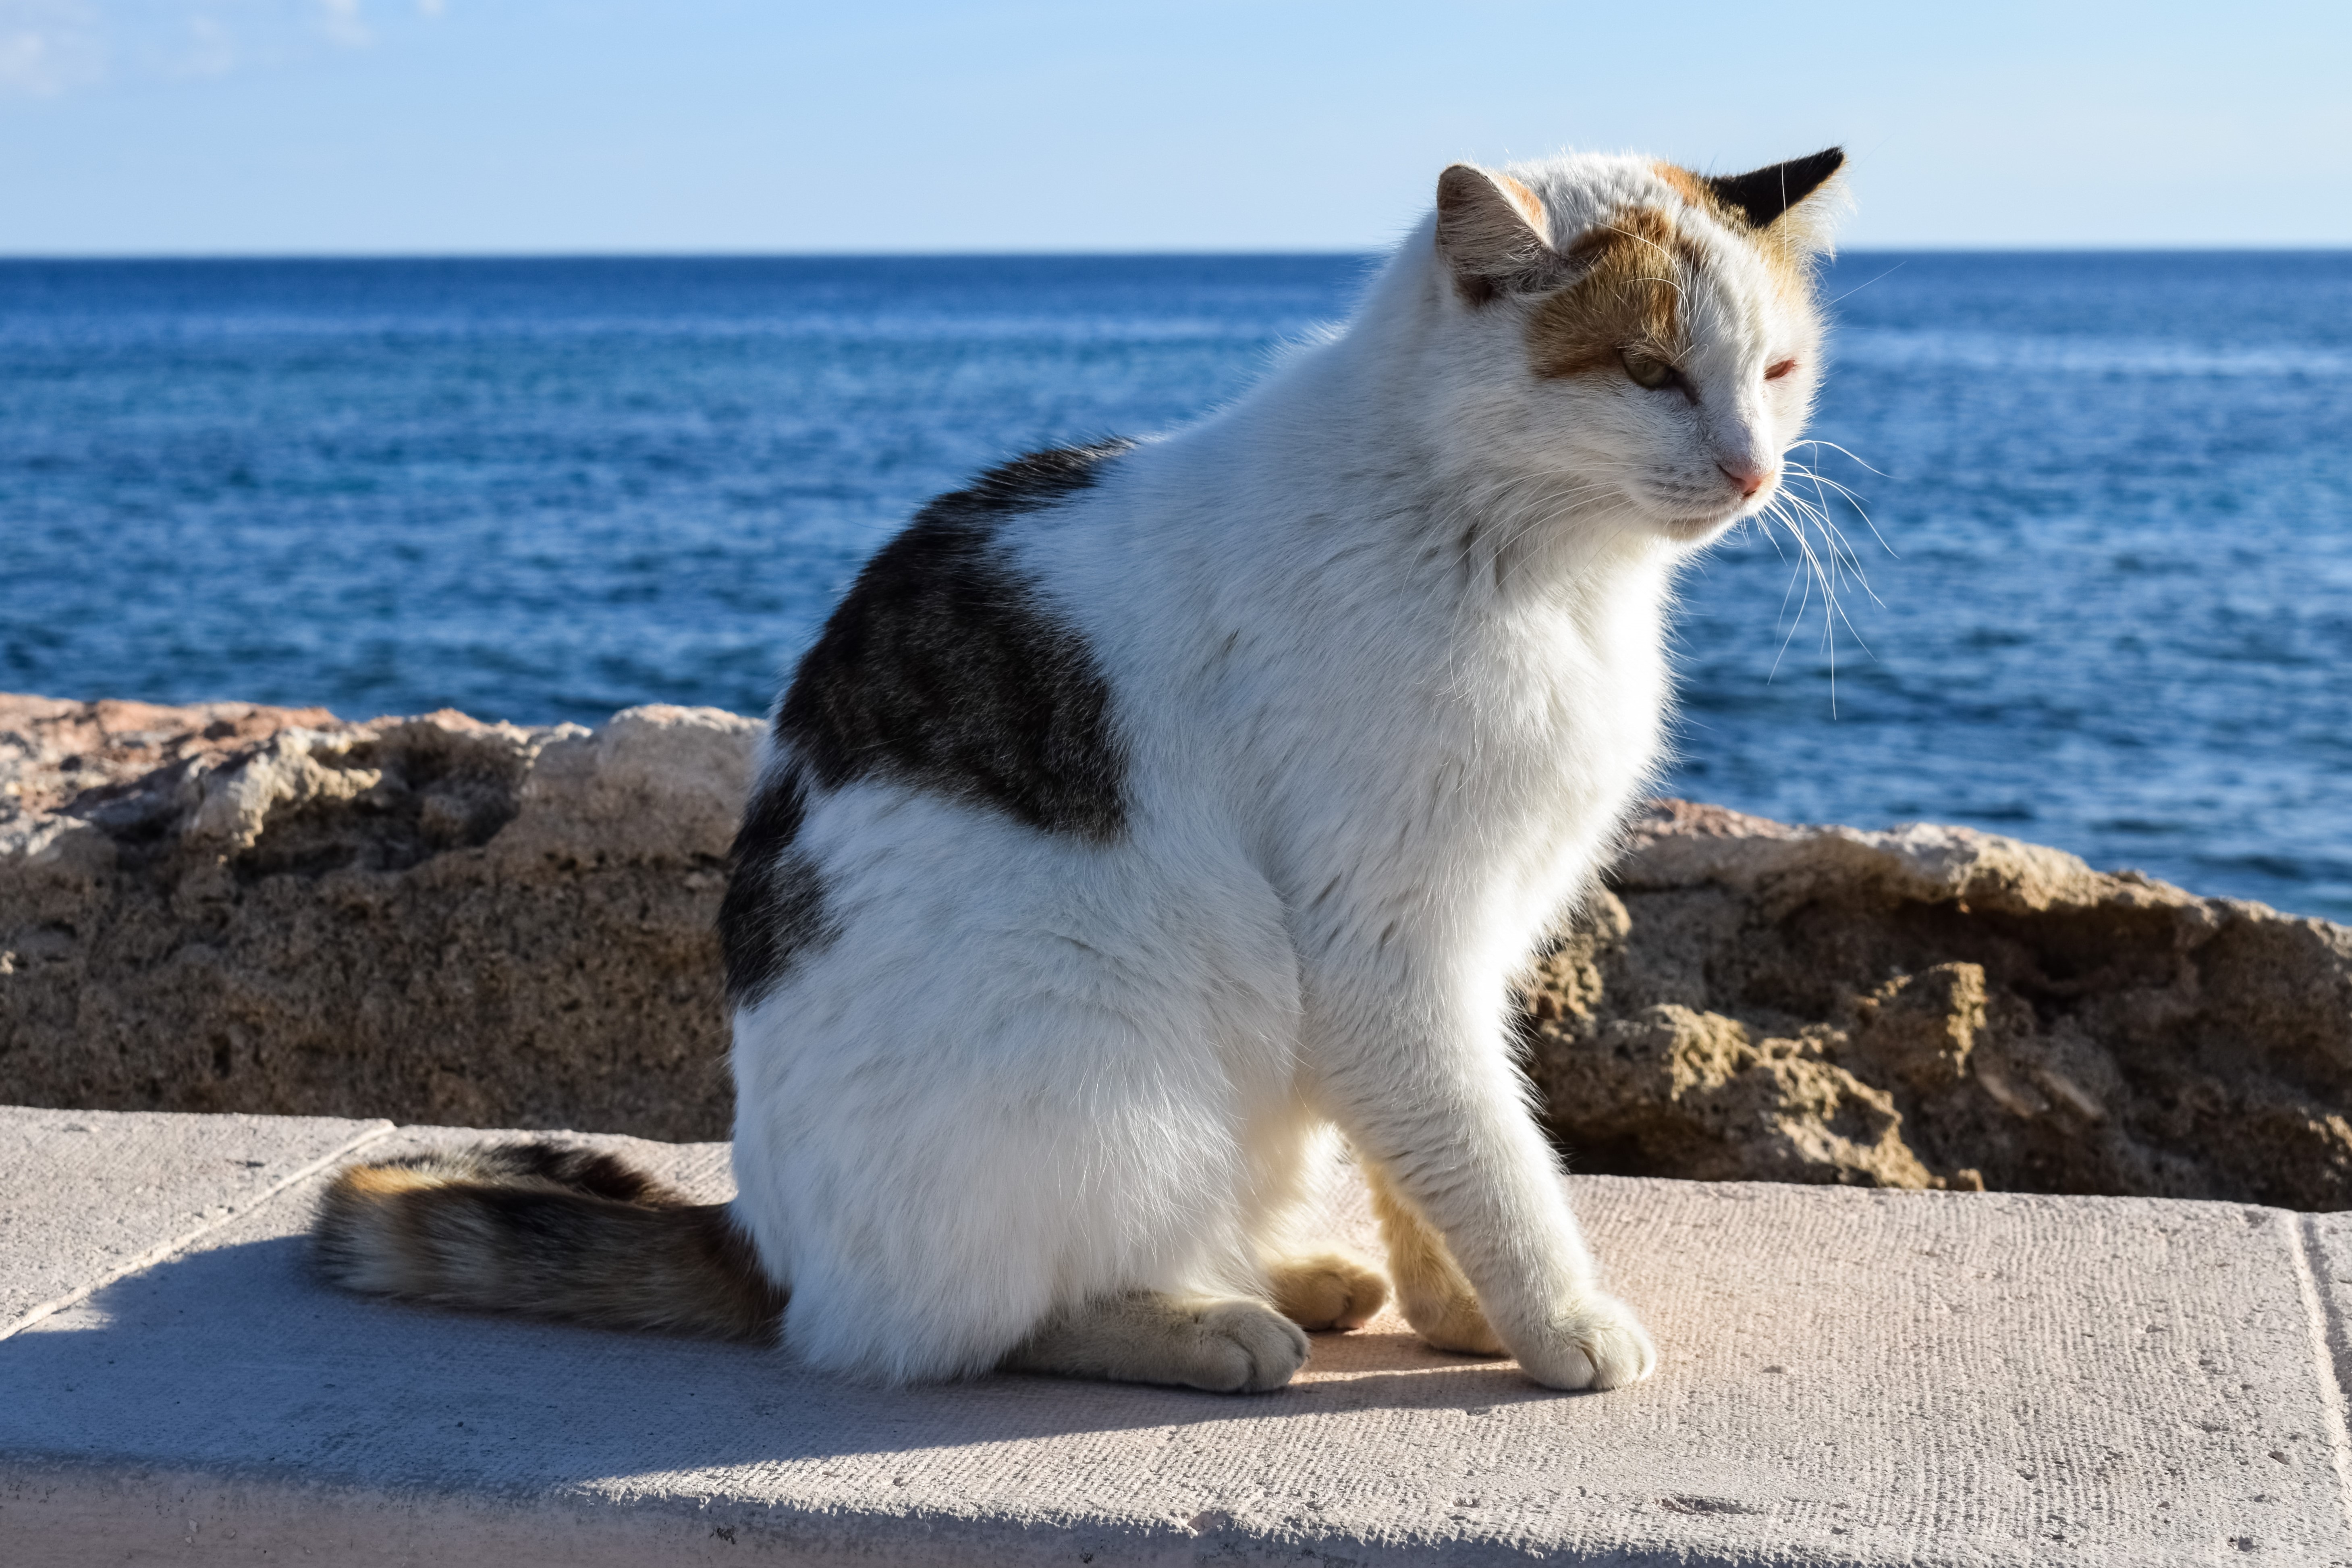
outdoor, white, animal, cute, looking, cat, sitting, mammal, whiskers, kitty, vertebrate, adorable, stray, small to medium sized cats, cat like mammal